John 5

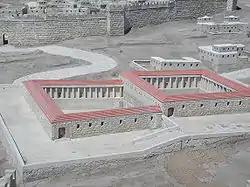
Pool of Bethesda – model in the Israel Museum

The original text was written in Koine Greek. This chapter is divided into 47 verses.